Fatih Altaylı

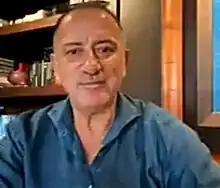
Altaylı in 2020

Fatih Altaylı (born 20 September 1962) is a Turkish journalist, columnist, television presenter and media executive. He hosted the programmes "Teke Tek", "Teke Tek Special" and "Teke Tek Bilim" on Habertürk TV and "Bire Bir" on Bloomberg HT. Altaylı is the recipient of the "Honour Award for Contribution to Education" given jointly by TİKA and the European Federation of Journalists. Altaylı is recognized as one of the most famous and influential names in the Turkish journalism community. He is also one of the co-founders of the campaigns "Haydi Kızlar Okula", a campaign to support girls enrolment in school, implemented in cooperation with UNICEF and the Ministry of National Education, "", an act of civil disobedience led by lawyer Ergin Cinmen and the Citizens' Initiative for Continuous Light founded on 1 February 1997 and "Temiz İnternet", a campaign organised in order to raise social awareness against violence, child pornography and similar publications on the Internet.